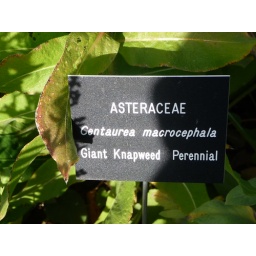
A sign for the Giant Knapweed spotted in the Matanuska Valley Agricultural Showcase at the Visitor Center in Palmer, Alaska